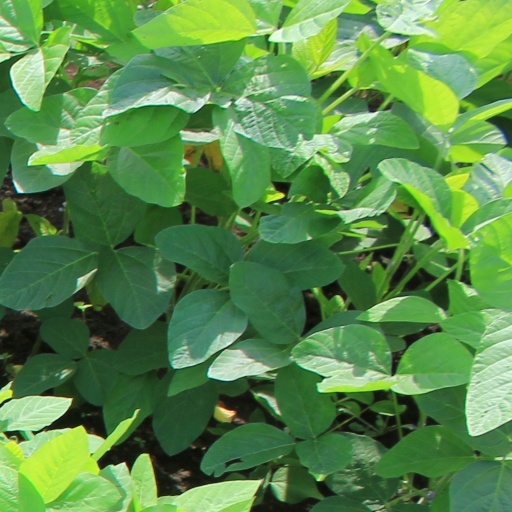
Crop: soybean